The Weird Doll

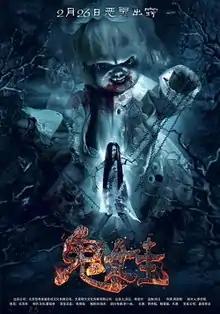
Poster

The Weird Doll is a 2016 Chinese horror thriller film directed by Kwang Che Ching. It was released in China on February 25, 2016.